Asura

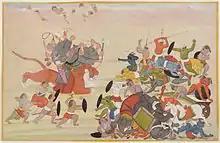
The Mahadevi combatting the asura army (right), folio from the "Devi Mahatmya"

In the Brahmanda Purana, it is stated the term 'Asura' was used for the Daityas due to their rejection of Varuni (Goddess of Wine) after she emerged from the Ocean of Milk (i.e. 'a-sura', meaning 'those who do not have "Sura"', that is, 'wine' or more generally 'liquor'). However, in other legends, the Asuras accept Varuni (see Kurma).